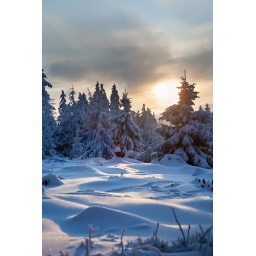
winter forest in Harz mountains